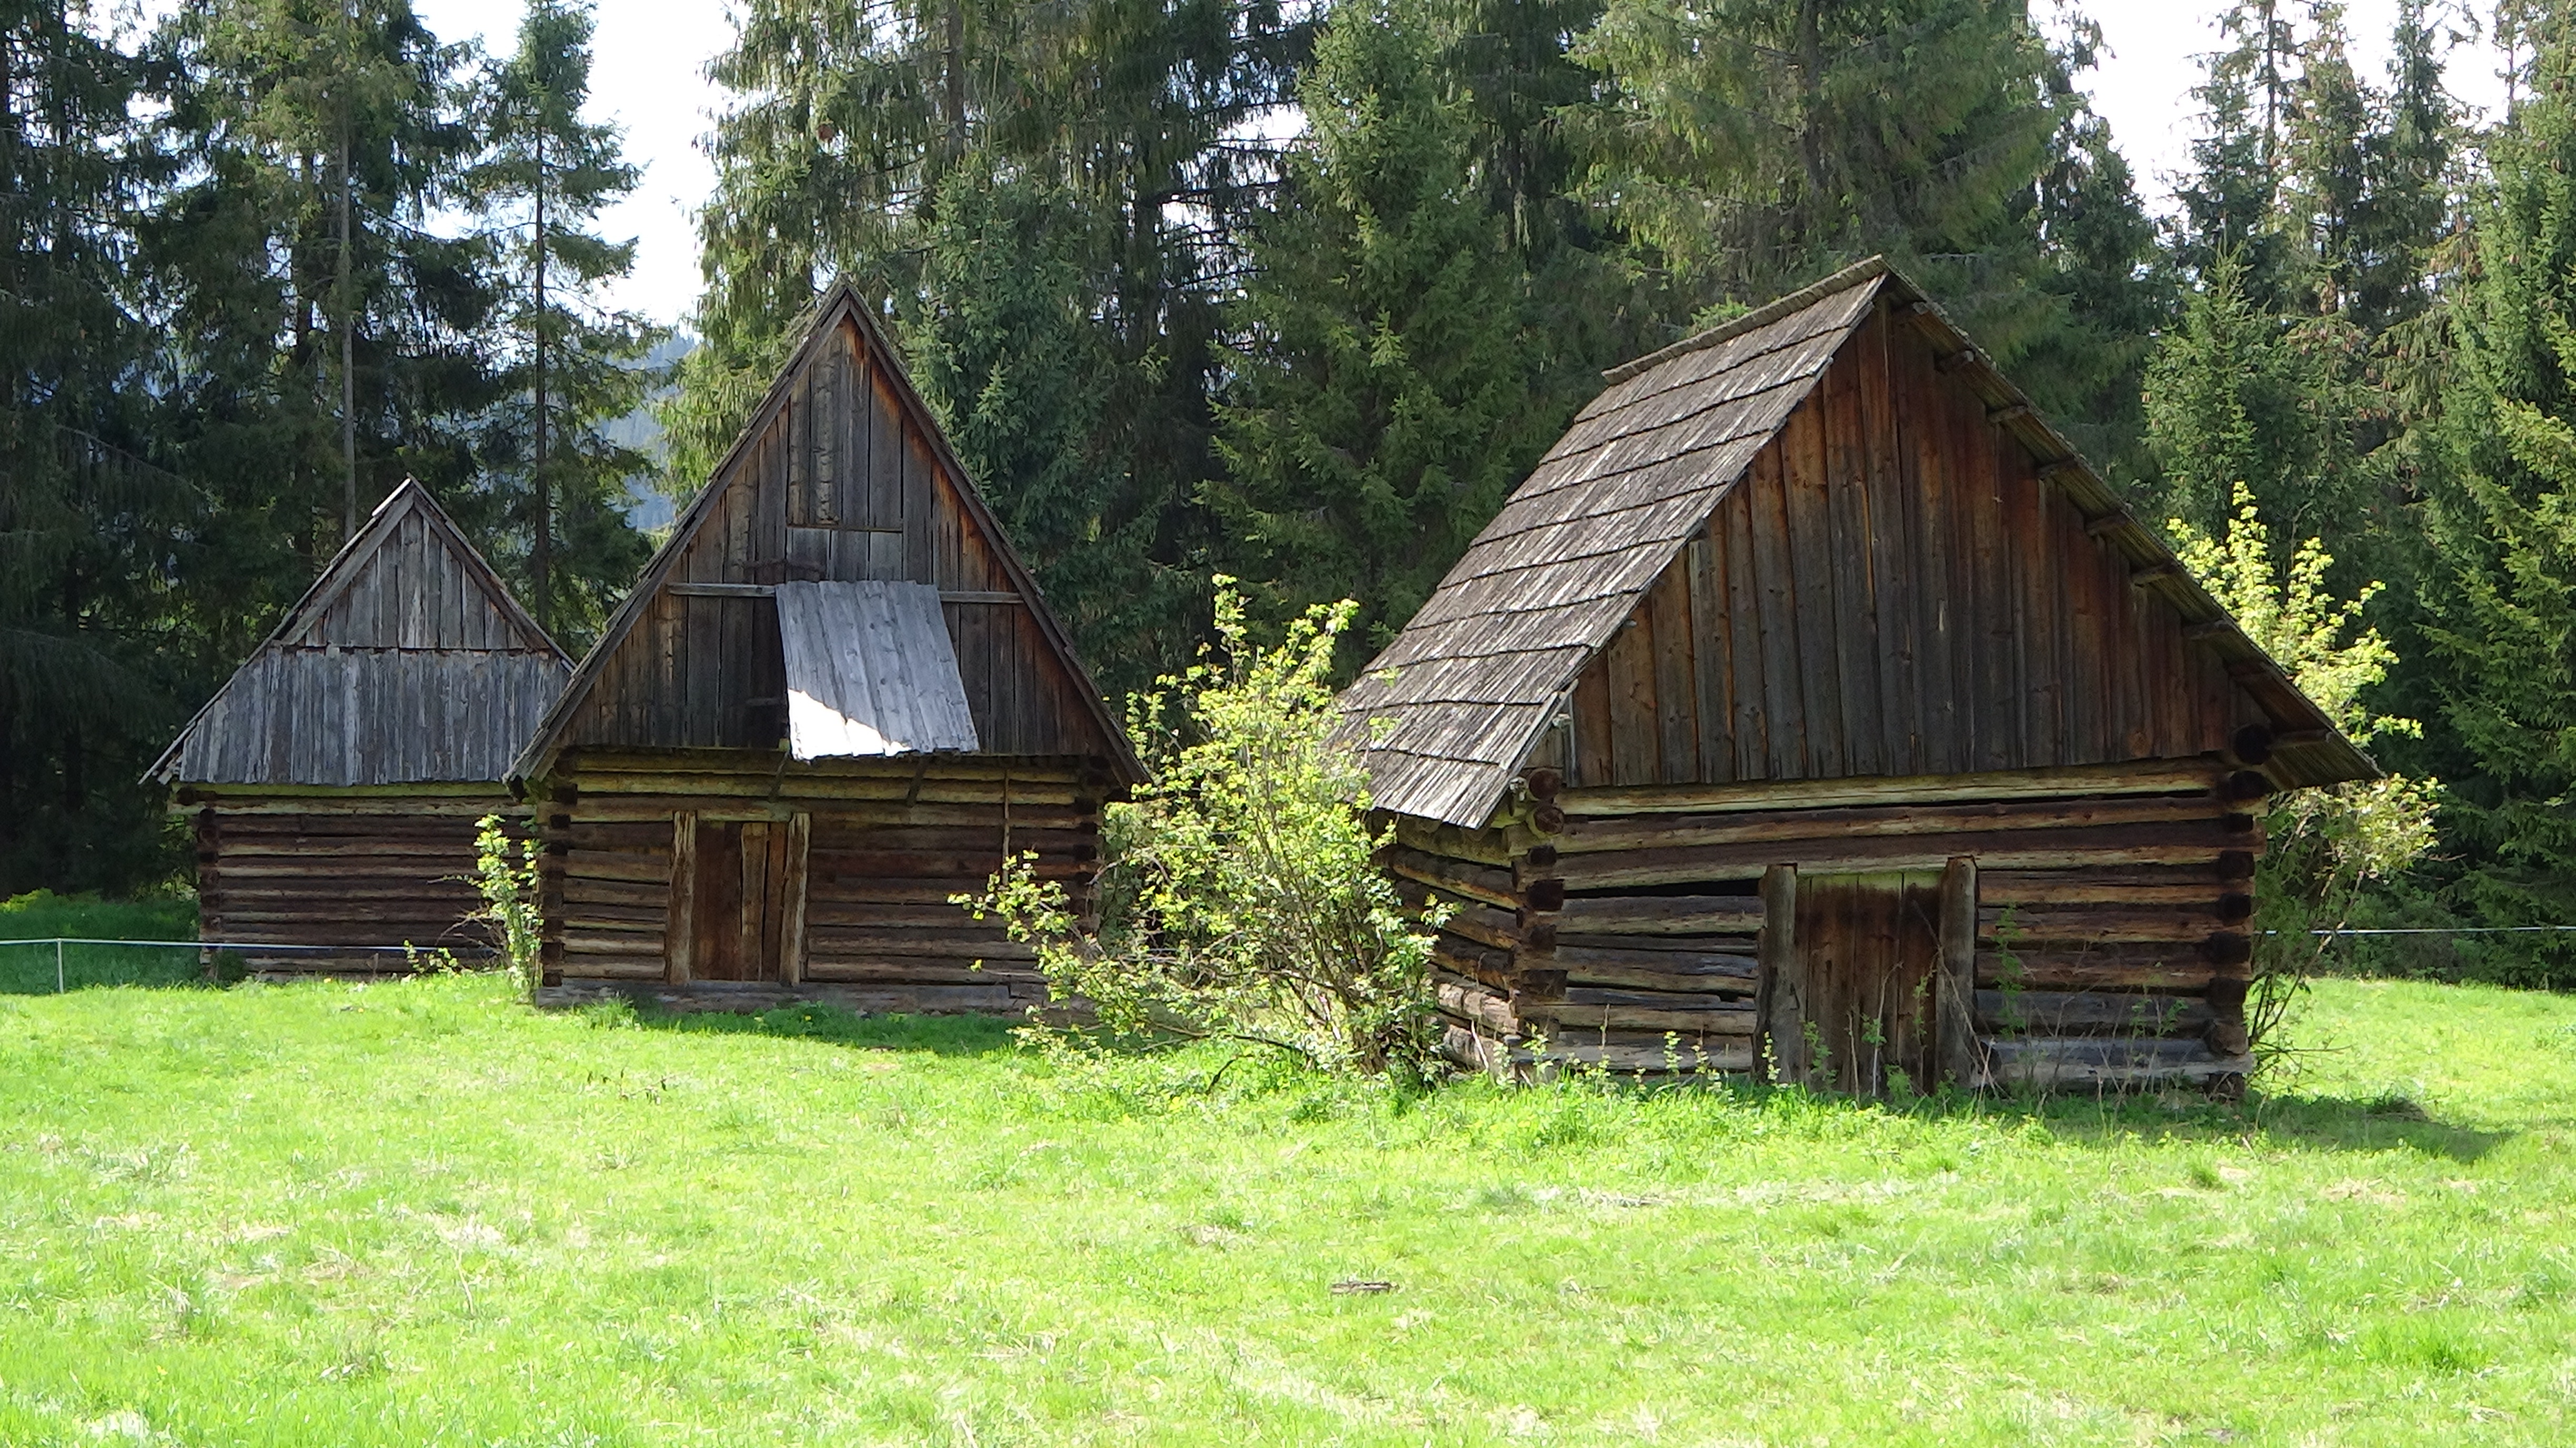
building, monument, hut, shack, jungle, cottage, abandoned, chapel, place of worship, poland, history, log cabin, rural area, wooden construction, jurg w, shepherd's shelters, outdoor structure